Stephen I of Hungary

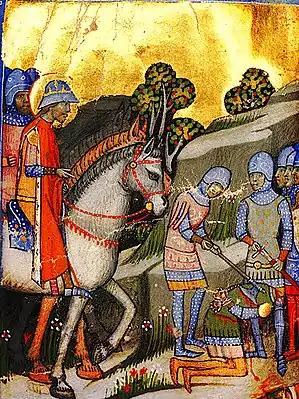
Koppány's execution after his defeat by Stephen, depicted in the "Chronicon Pictum"

Koppány proposed to Géza's widow, Sarolt, in accordance with the pagan custom of levirate marriage. He also announced his claim to the throne. Although it is not impossible that Koppány had already been baptized, in 972, most of his supporters were pagans, opponents of the Christianity represented by Stephen and his predominantly German retinue. A charter of 1002 for the Pannonhalma Archabbey writes of a war between "the Germans and the Hungarians" when referring to the armed conflicts between Stephen and Koppány. Even so, Györffy says that "Oszlar" ("Alan"), "Besenyő" ("Pecheneg"), "Kér" and other place names, referring to ethnic groups or Hungarian tribes in Transdanubia around the supposed borders of Koppány's duchy, suggest that significant auxiliary units and groups of Hungarian warriorswho had been settled there by Grand Prince Gézafought in Stephen's army.